Barbet (dog breed)

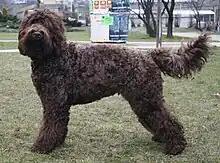

Barbets are a relatively healthy breed with a life expectancy of 13 to 15. Due to the rarity of the breed, there is limited data on breed-specific concerns. They can have hip dysplasia, epilepsy, and like most long-eared dogs are prone to ear infections.